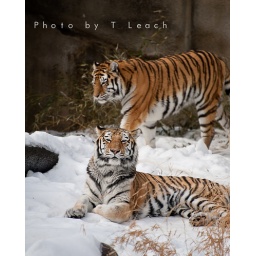
Two female Siberian tigers hanging out in the snow